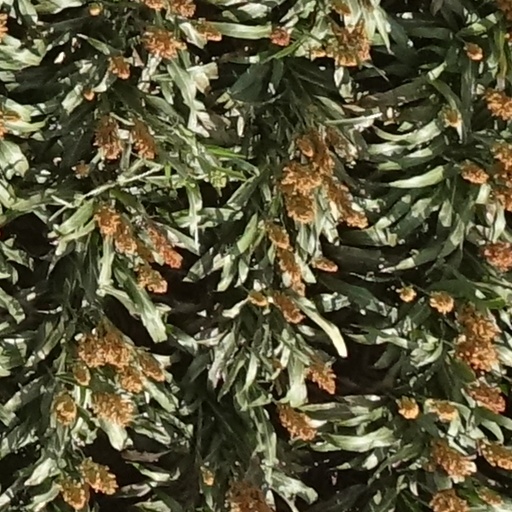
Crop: sorghum